Edward Balfour

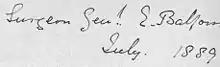
Signature

Balfour was born in Angus, Montrose, the second son of Captain George Balfour of the East India Company marine service and Susan Hume (a sister of the radical MP Joseph Hume). His elder brother was Sir George Balfour (1809–1894) who was later a liberal MP for Kincardineshire. He was educated at Montrose Academy before studying surgery at Edinburgh University and admitted Fellow of the Royal College of Surgeons of Edinburgh in 1833. A family friend arranged his commission as an assistant surgeon in the Madras medical service in India and he set sail for India in 1834. On the way he visited Mauritius where he witnessed ecological destruction about which he had read in the works of Bernardin de Saint-Pierre and Jean-Baptiste Boussingault. This created a lifelong interest in climate change and environmental problems.